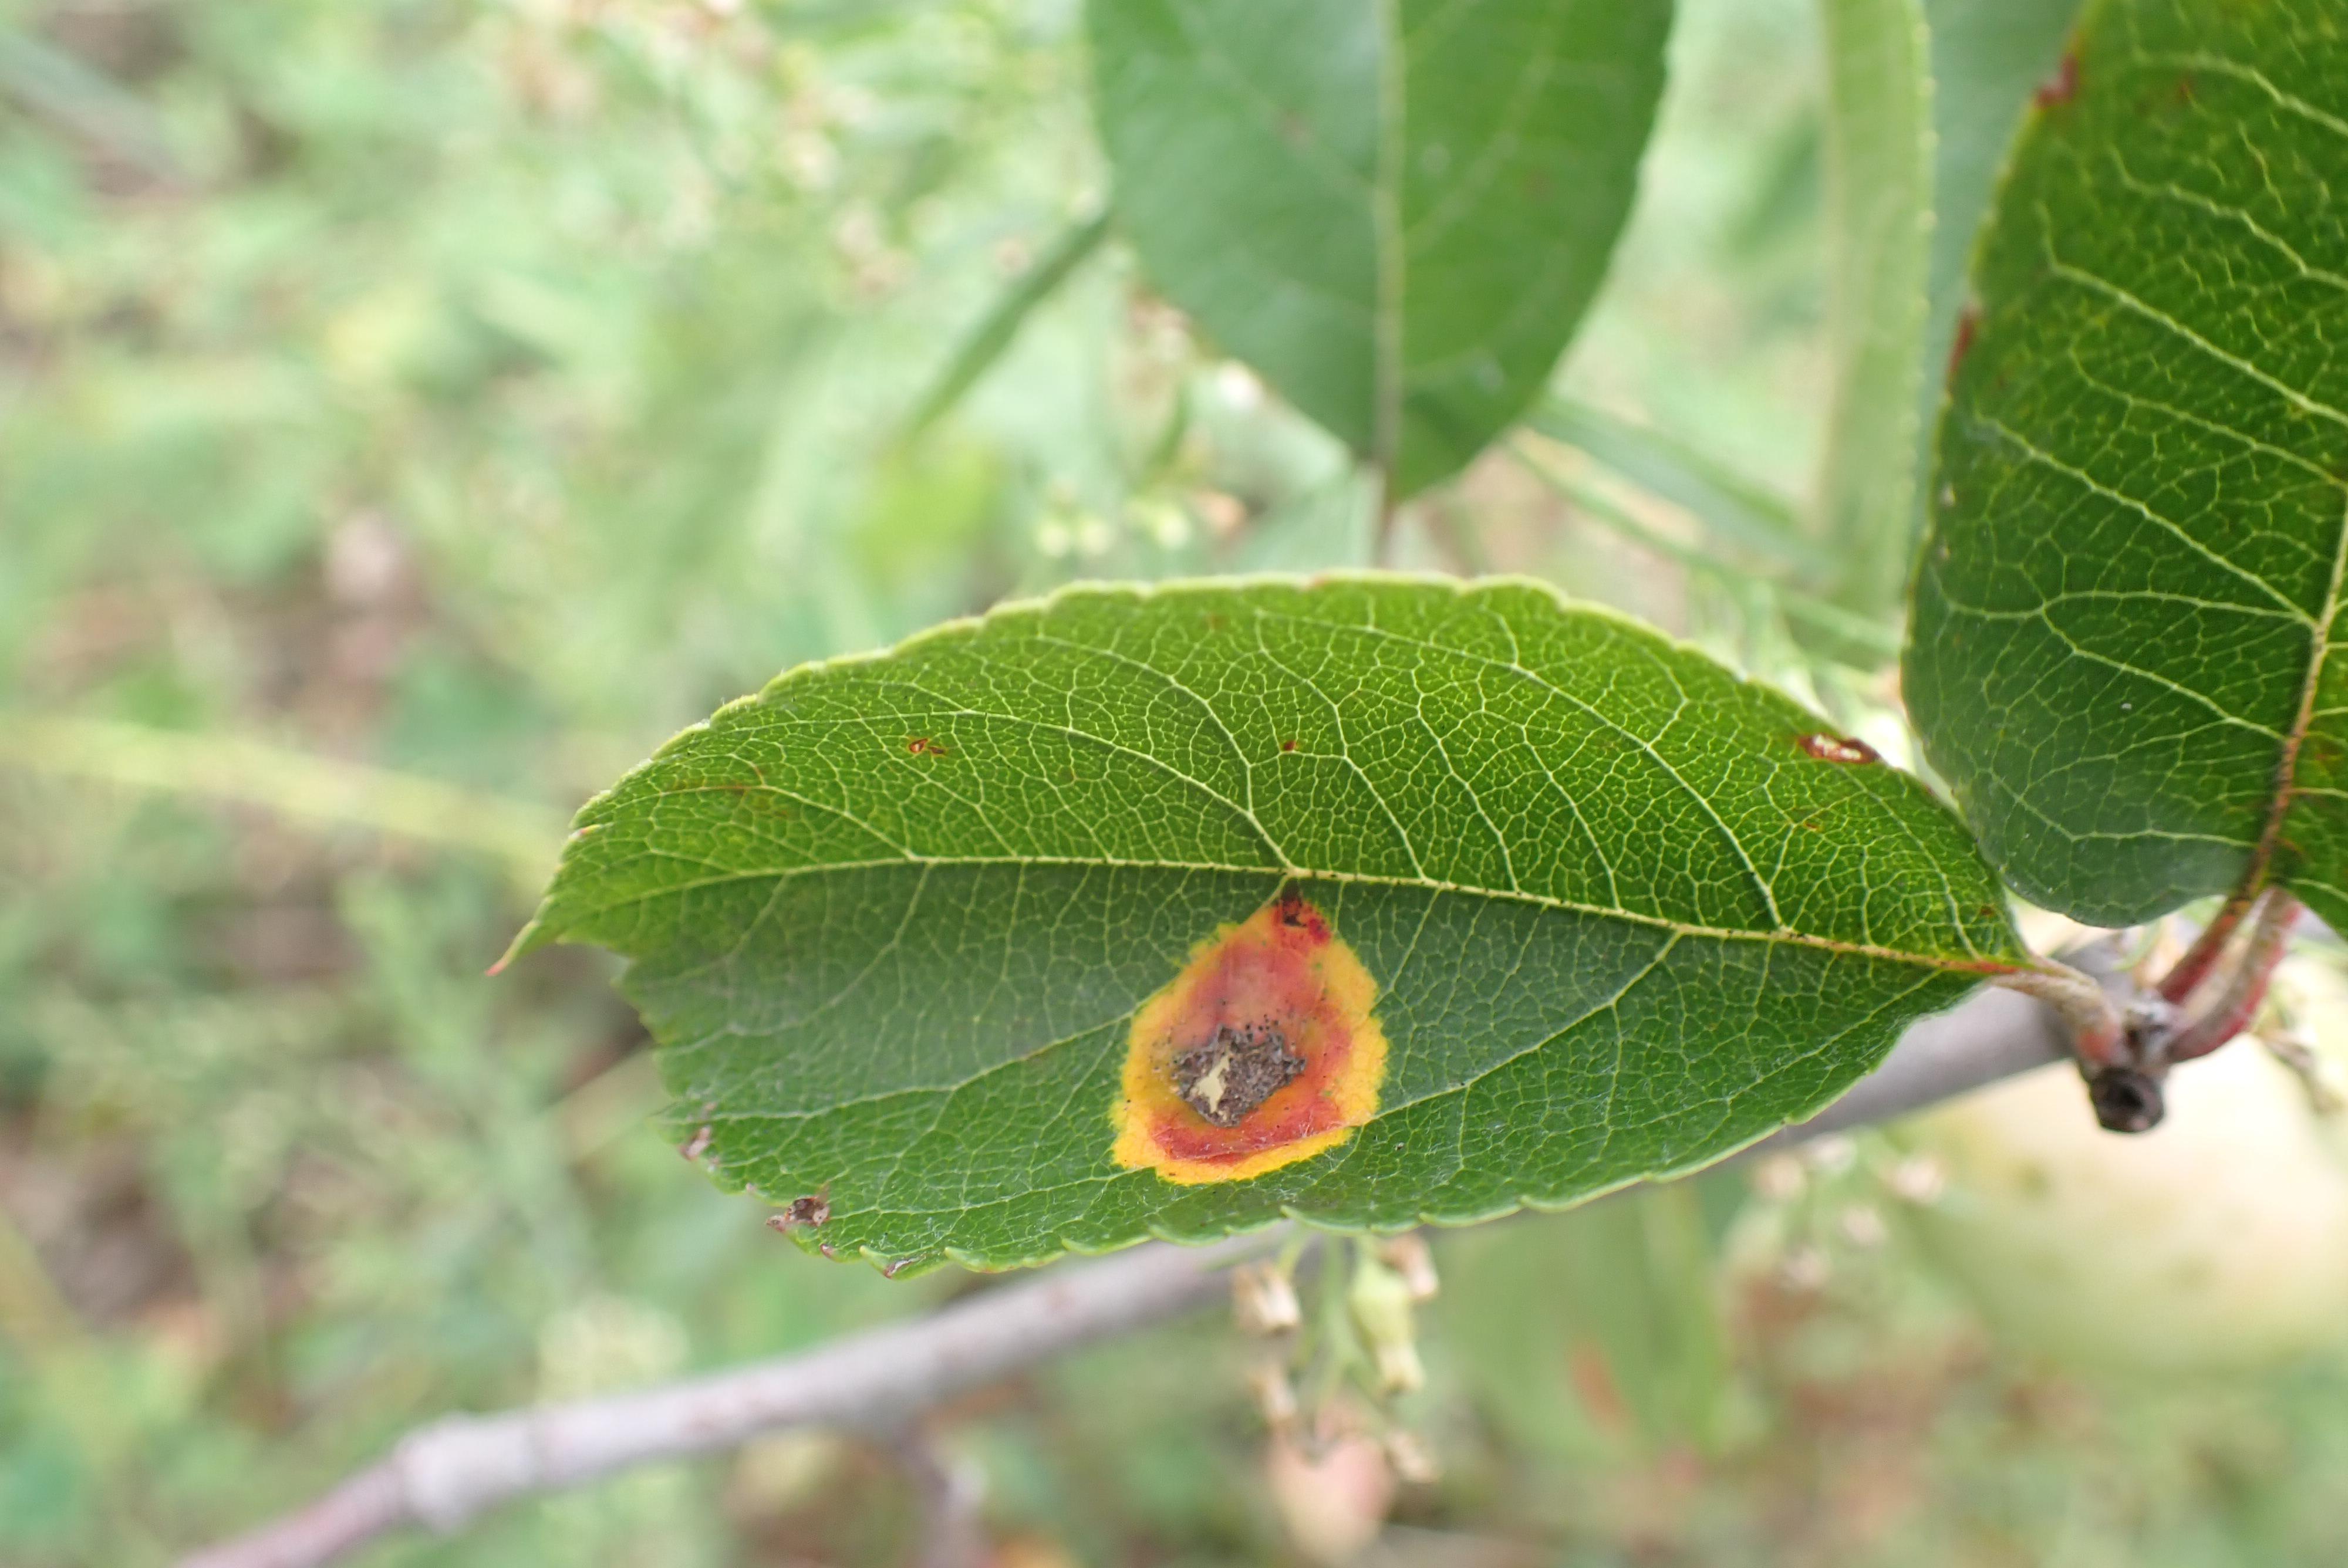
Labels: rust